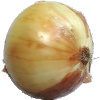
Label: Onion White 1